Amy Winehouse

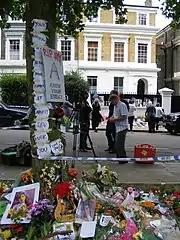
Tributes outside Amy Winehouse's home at Camden Square in the days following her death

Winehouse's greatest love was 1960s girl groups. Her hairdresser, Alex Foden, borrowed her distinctive beehive hairdo (a weave) from the Ronettes and she borrowed her Cleopatra makeup from the same group. Her imitation was so successful, as "The Village Voice" reports: "Ronnie Spector—who, it could be argued, all but invented Winehouse's style in the first place when she took the stage at the Brooklyn Fox Theater with her fellow Ronettes more than 40 years ago—was so taken aback at a picture of Winehouse in the "New York Post" that she exclaimed, "I don't know her, I never met her, and when I saw that pic, I thought, 'That's me!' But then I found out, no, it's Amy! I didn't have on my glasses."